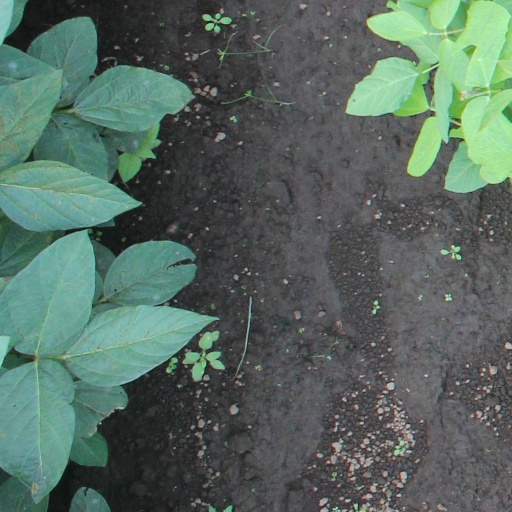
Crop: soybean